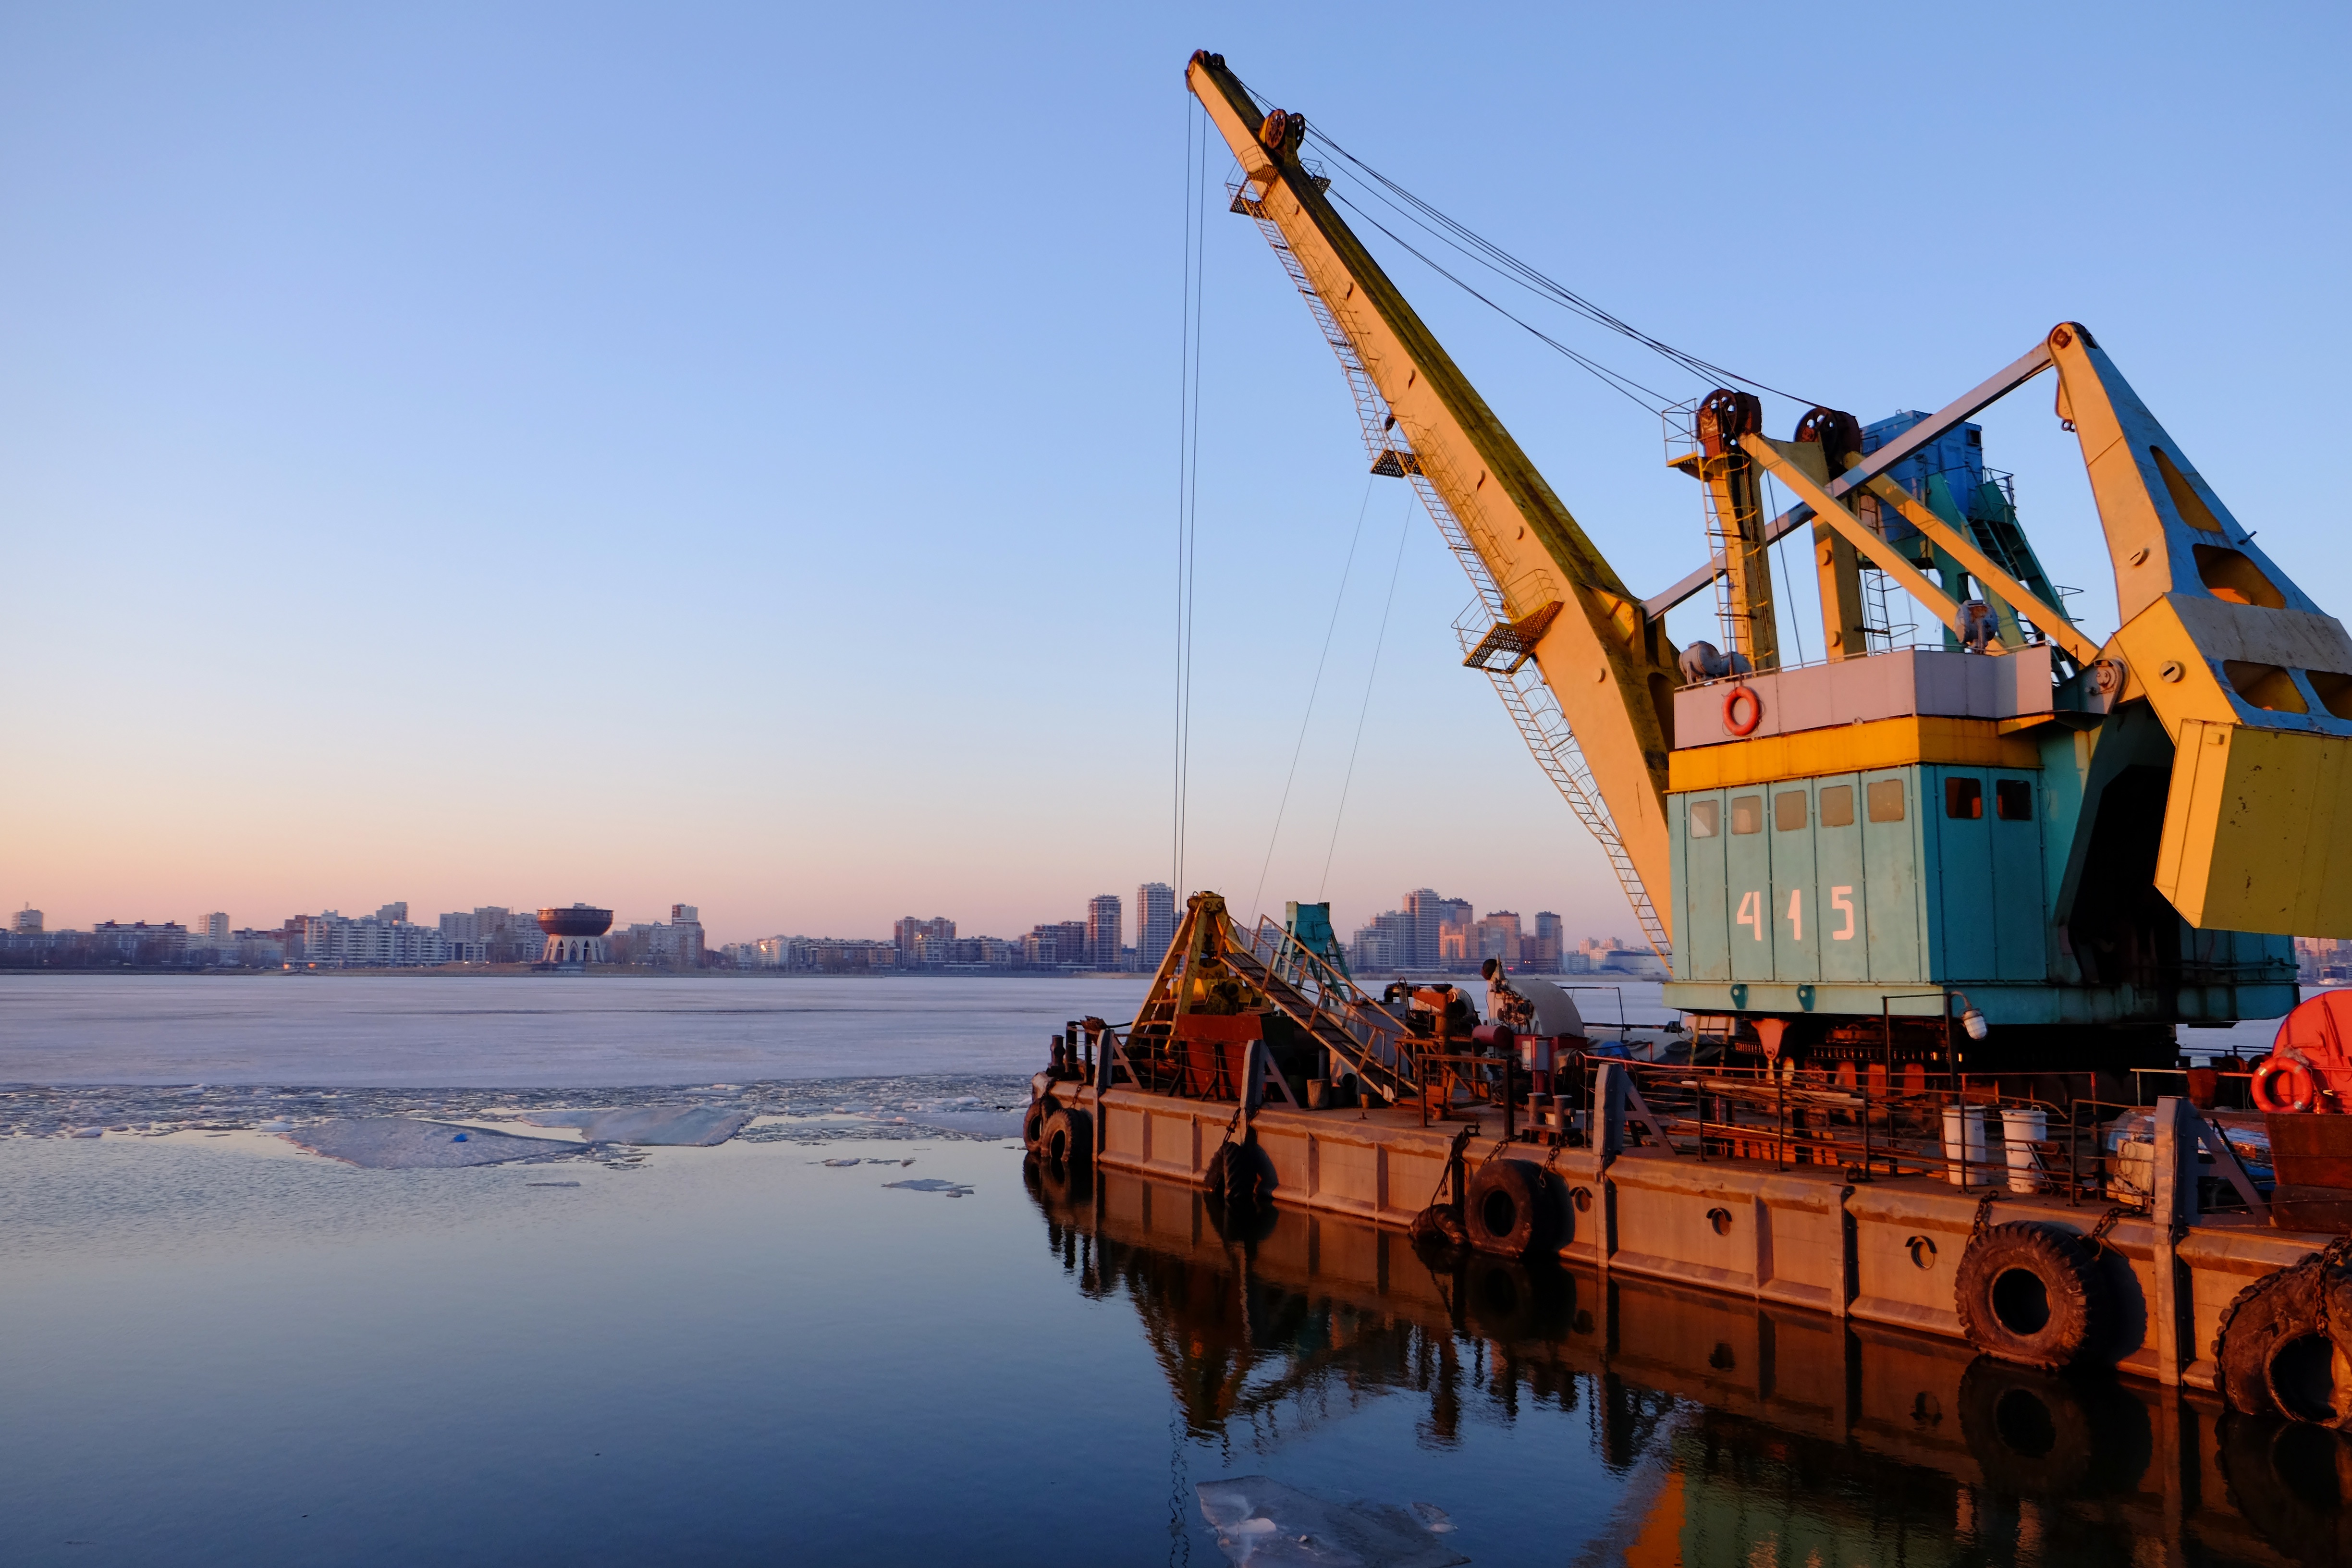
sea, dock, boat, ship, vehicle, equipment, industrial, industry, port, waterway, crane, watercraft, fishing vessel, dredging, freight transport